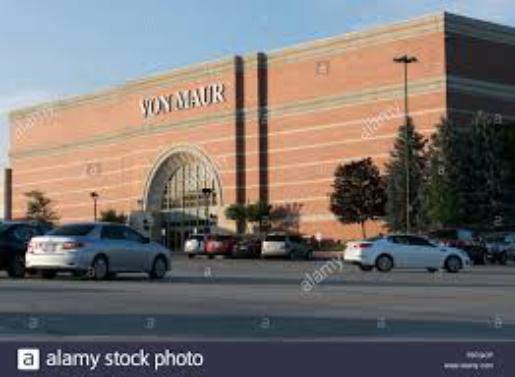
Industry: Others